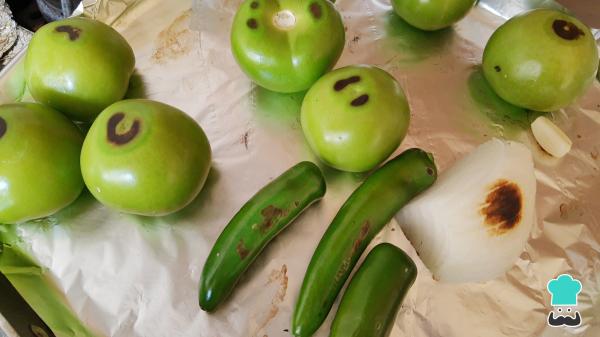
Comienza la receta de chilaquiles verdes con pollo preparando la salsa. Para ello, en un comal o sartén tatema por unos 5 minutos los tomates, los chiles, la cebolla y el diente de ajo. Debes darle la vuelta constantemente a los ingredientes para evitar que se quemen, deben quedar tostados, pero no quemados.